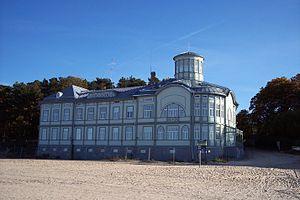
Jurmala est une ville de Lettonie située au fond du golfe de Riga, à 25 kilomètres de Riga. Sa population s'élève à 57 371 habitants au 1ᵉʳ janvier 2016.